Serpent symbolism

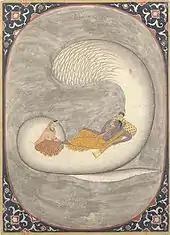
Vishnu resting on Ananta-Shesha, with Lakshmi massaging his "lotus feet"

In Hindu mythology Lord Vishnu is said to sleep while floating on the cosmic waters on the serpent Shesha. In the Puranas Shesha holds all the planets of the universe on his hoods and constantly sings the glories of Vishnu from all his mouths. He is sometimes referred to as "Ananta-Shesha," which means "Endless Shesha". In the Samudra manthan chapter of the Puranas, Shesha loosens Mount Mandara for it to be used as a churning rod by the Asuras and Devas to churn the ocean of milk in the heavens in order to make Soma (or Amrita), the divine elixir of immortality. As a churning rope another giant serpent called Vasuki is used.